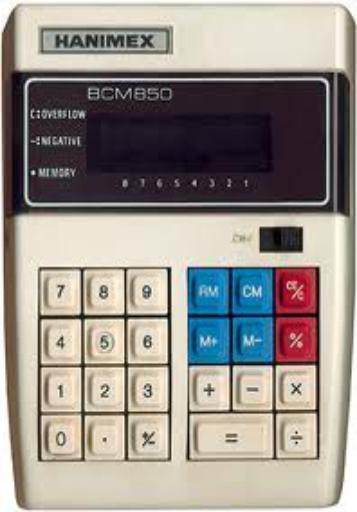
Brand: Hanimex
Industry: Electronic